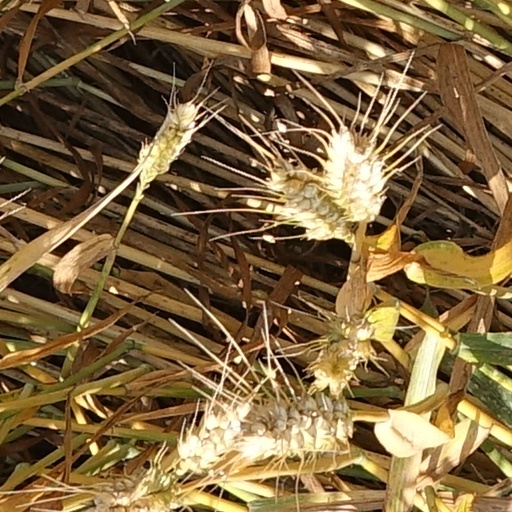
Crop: wheat